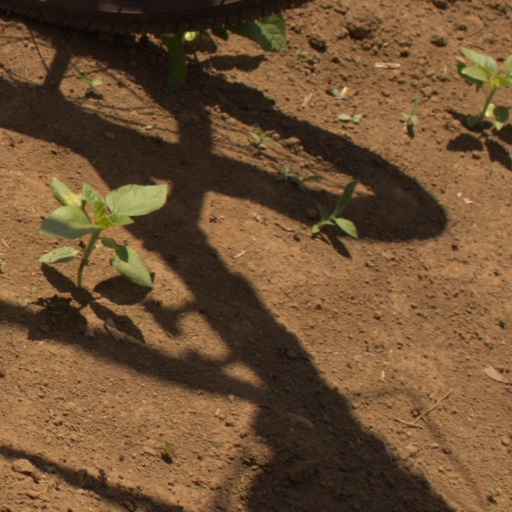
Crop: Jerusalem artichoke